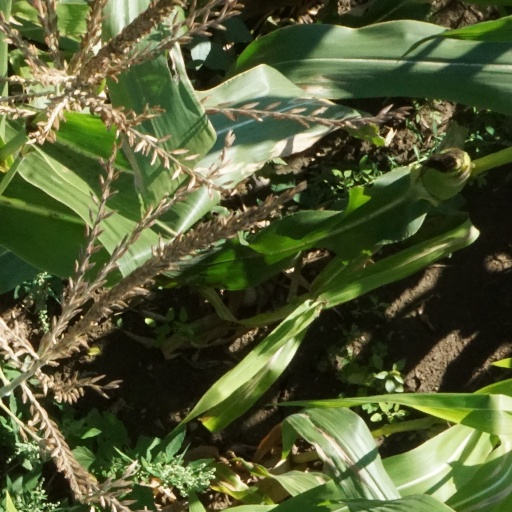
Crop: maize; corn